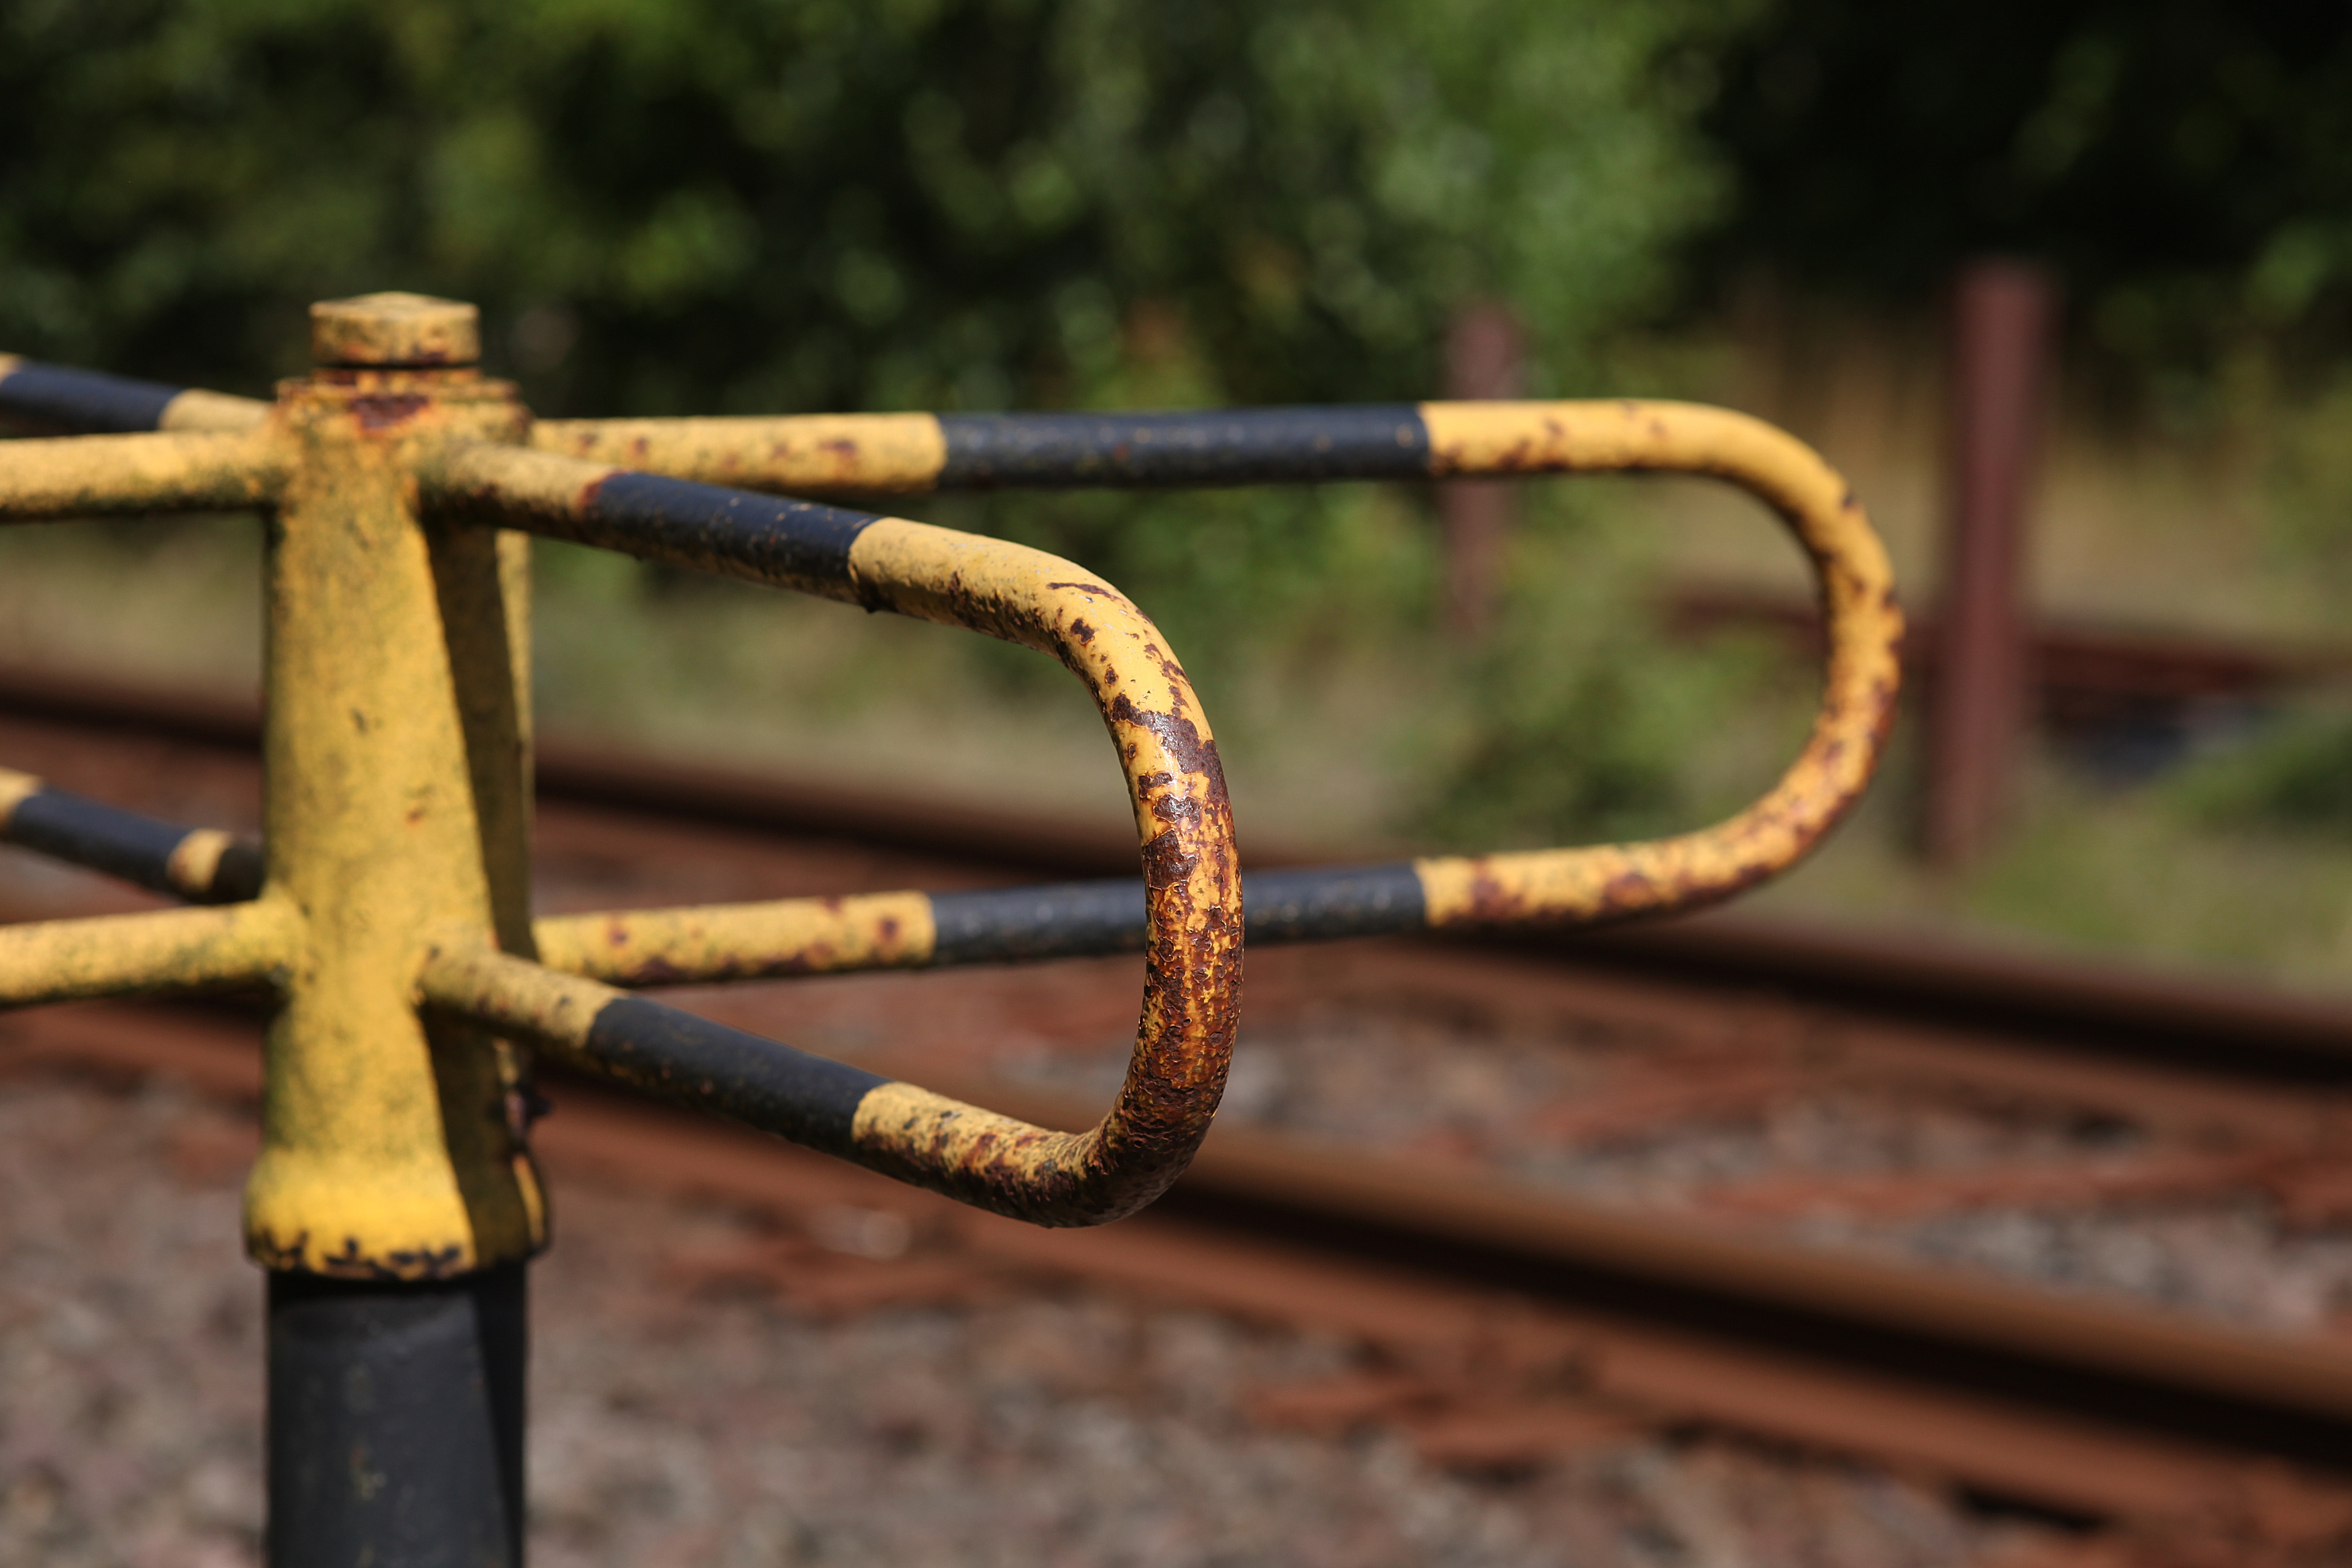
wood, wheel, old, bicycle, green, vehicle, material, sports equipment, weathered, close up, rusty, hub, iron, railway station, risk, seemed, black yellow